Joachim von Ribbentrop

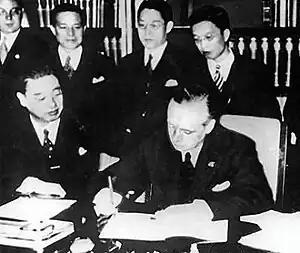
Ribbentrop and the Japanese ambassador to Germany, Kintomo Mushakoji, sign the Anti-Comintern Pact on 25 November 1936.

The Anti-Comintern Pact in November 1936 marked an important change in German foreign policy. The Foreign Office had traditionally favoured a policy of friendship with the Republic of China, and an informal Sino-German alliance had emerged by the late 1920s. Neurath very much believed in maintaining Germany's good relations with China and mistrusted the Empire of Japan. Ribbentrop was opposed to the Foreign Office's pro-China orientation and instead favoured an alliance with Japan. To that end, Ribbentrop often worked closely with General Hiroshi Ōshima, who served first as the Japanese military attaché and then as ambassador in Berlin, to strengthen German-Japanese ties, despite furious opposition from the Wehrmacht and the Foreign Office, which preferred closer Sino-German ties.